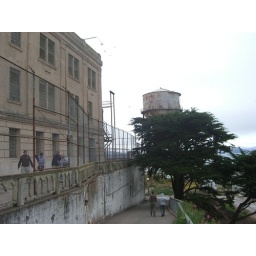
Looking in the North direction towards the water tower